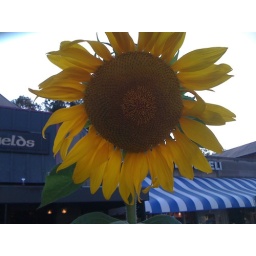
An enormous sunflower looms over the sidewalk in front of Ireland's Four Fields in Cleveland Park.